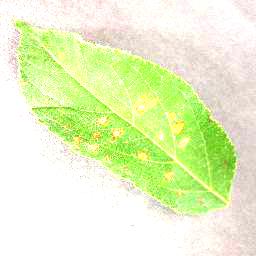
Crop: apple
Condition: cedar_rust